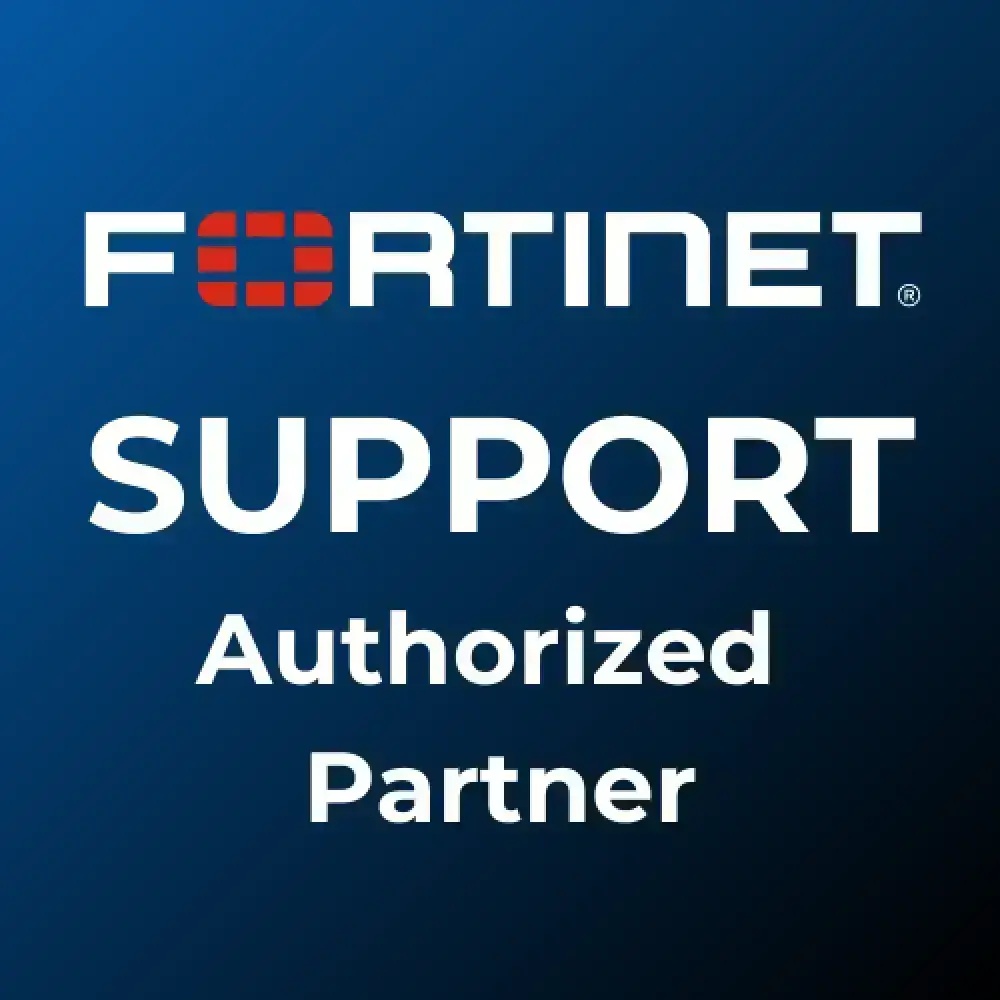
Fortinet FC-10-F200F-585-02-12 Months FortiAnalyzer Cloud
Elevate your cybersecurity with FortiGate FC-10-F200F-585-02 : Comprehensive cloud-based logging, analytics & security automation for ultimate protection Experience the ultimate peace of mind with our cutting-edge FC-10-F200F-585-02 -12, offering a dazzling 12-month subscription to the FortiAnalyzer Cloud. Delve into a world where all your FortiGate log types are comprehensively consolidated for seamless monitoring and analysis. From IOC Service to Security Automation Service and even FortiGuard Outbreak Detection Service, this powerhouse has got you covered like no other. Tech Spec Cloud-Based central logging & analytics Include All FortiGate log types IOC Service Security Automation Service and FortiGuard Outbreak Detection Service FC-10-F200F-585-02 -12 12 Months
Brand: Fortinet
Category: Software > Cloud Services